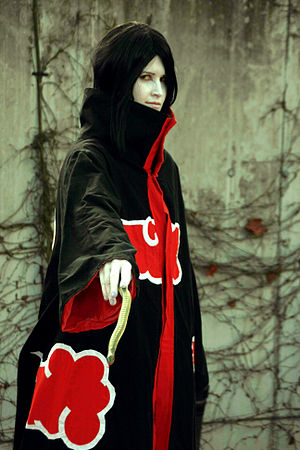
Orochimaru
Cosplay af Orochimaru
Orochimaru er en figur fra manga- og animeserien Naruto.